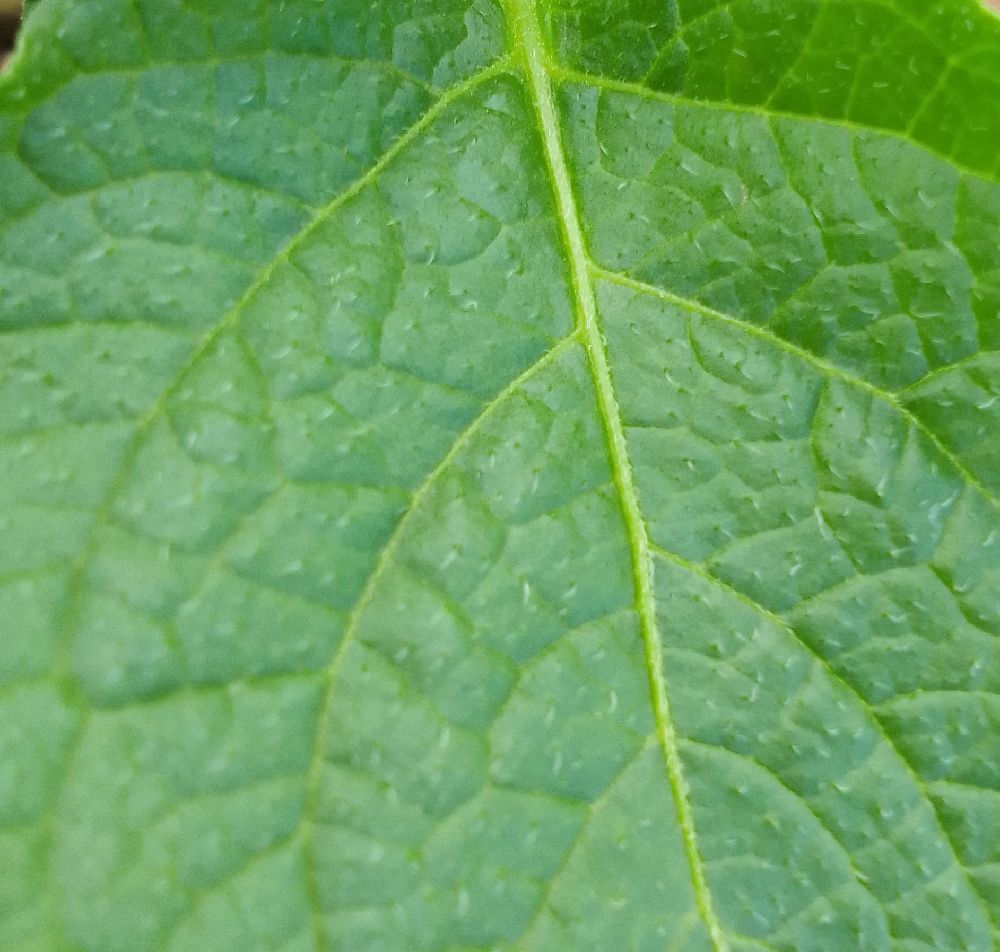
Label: Healthy